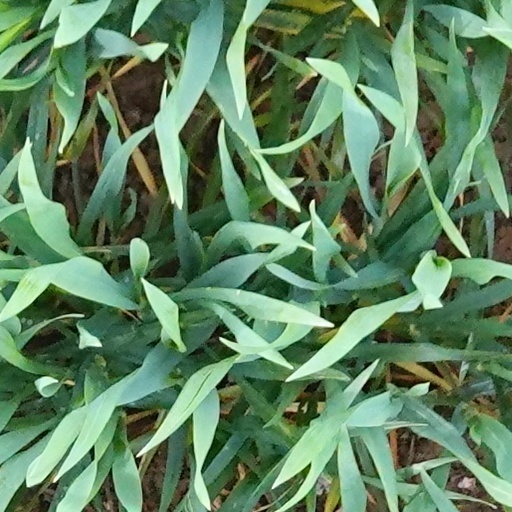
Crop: wheat